Lake Rivadavia

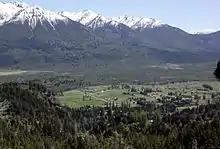
Villa Lago Rivadavia about from the northern edge of the lake.

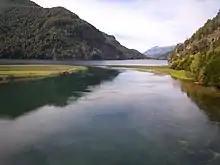
Green Lake (Lago Verde) from the footbridge across the Arrayanes River.

Lake Rivadavia sits in a fjord-like trench at an elevation of between glaciated mountains rising to Sierra Rivadavia, on the east and Cerro Coronado, on the west. Glaciers descend the mountain slopes to an elevation of about . The Jara River joins the Lake Rivadavia on the west side near its southern end. The outflow from the lake is the Rivadavia River, which flows to Green Lake (Lago Verde), in size, a much smaller lake than Rivadavia. The Rivadavia River and Lago Verde are famous for trout fishing with "turquoise water, Jurassic Park like jungle, and snow-capped peaks." Rainbow, brown, and brook trout and landlocked Atlantic Salmon are found in the lake and river, all of them introduced rather than native.